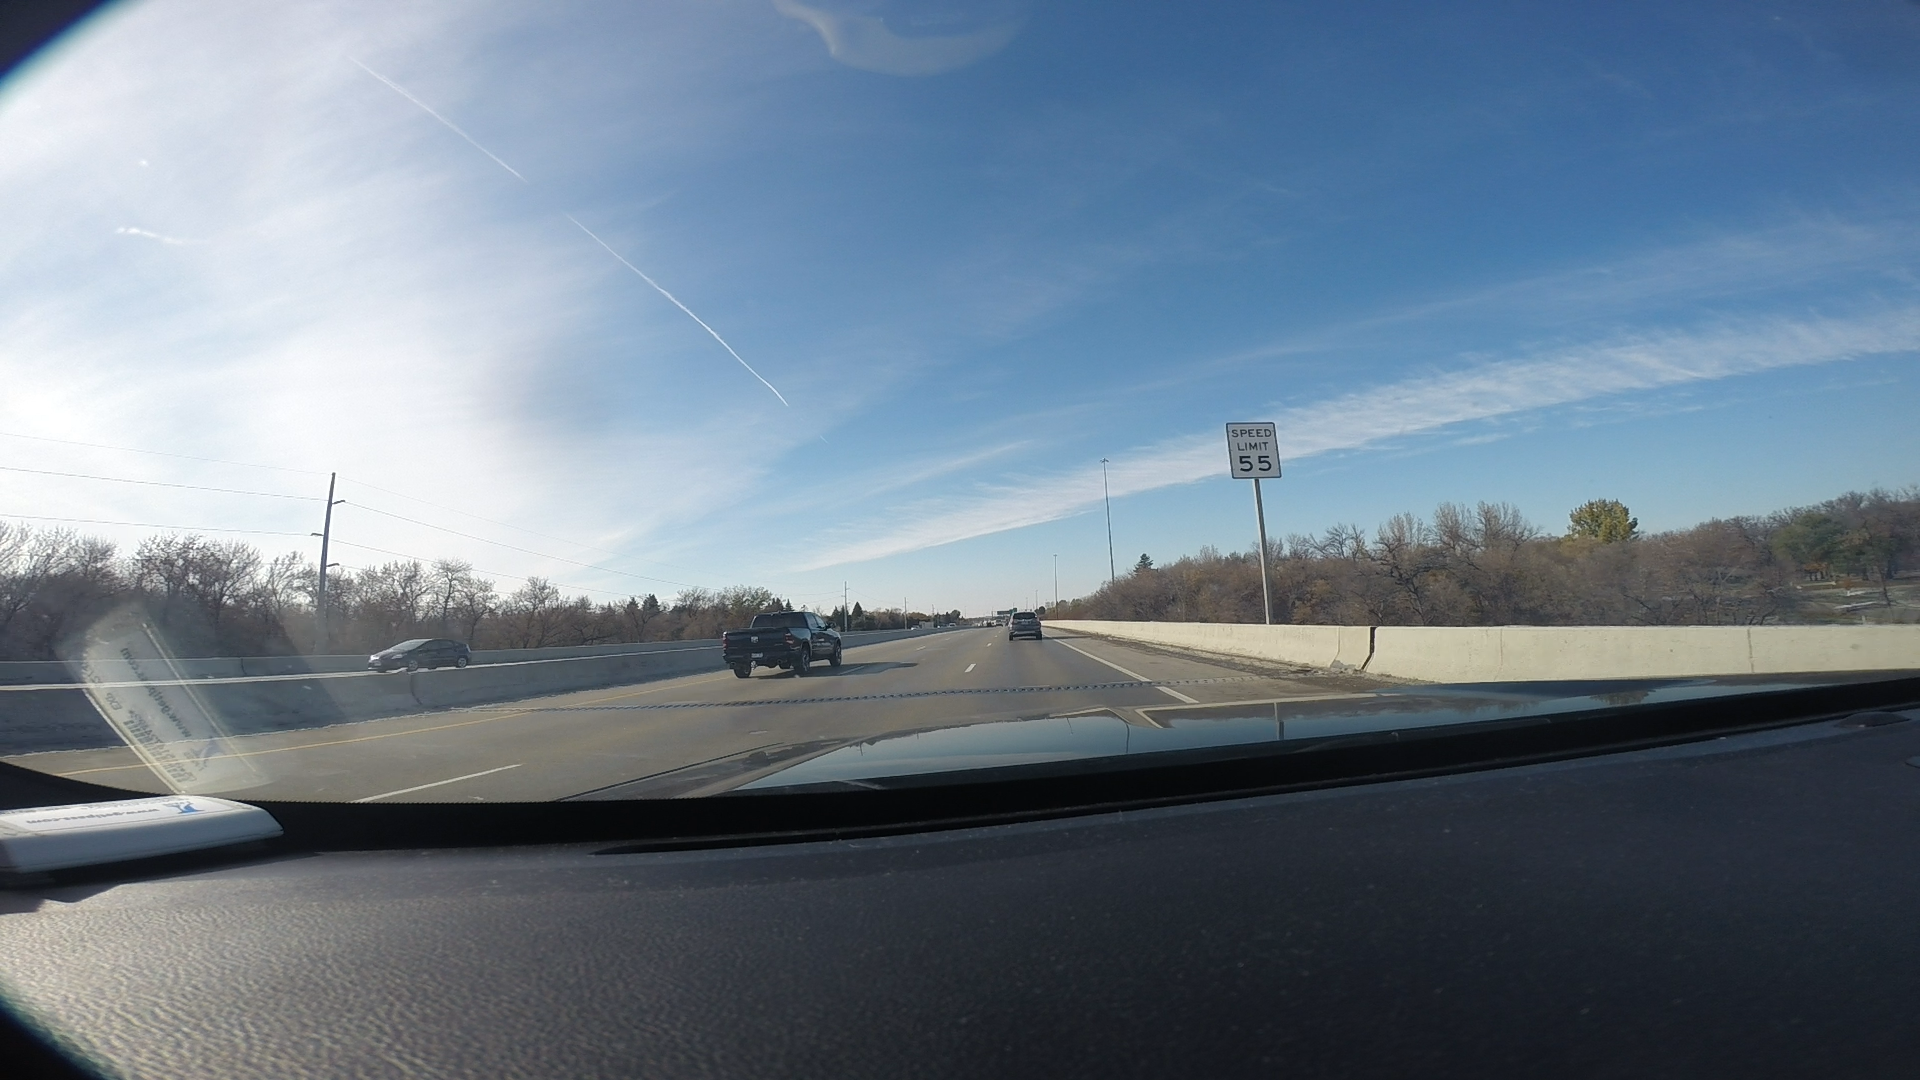
Speed limit sign label: mph55